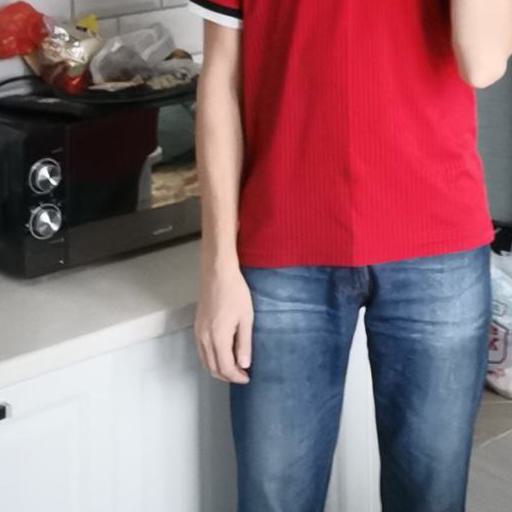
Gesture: no_gesture